Heiwadai Station (Tokyo)

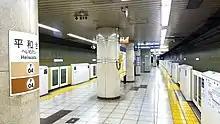
The platform in December 2021

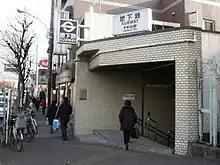
Station entrance before privatization

The station facilities were inherited by Tokyo Metro after the privatization of the Teito Rapid Transit Authority (TRTA) in 2004.